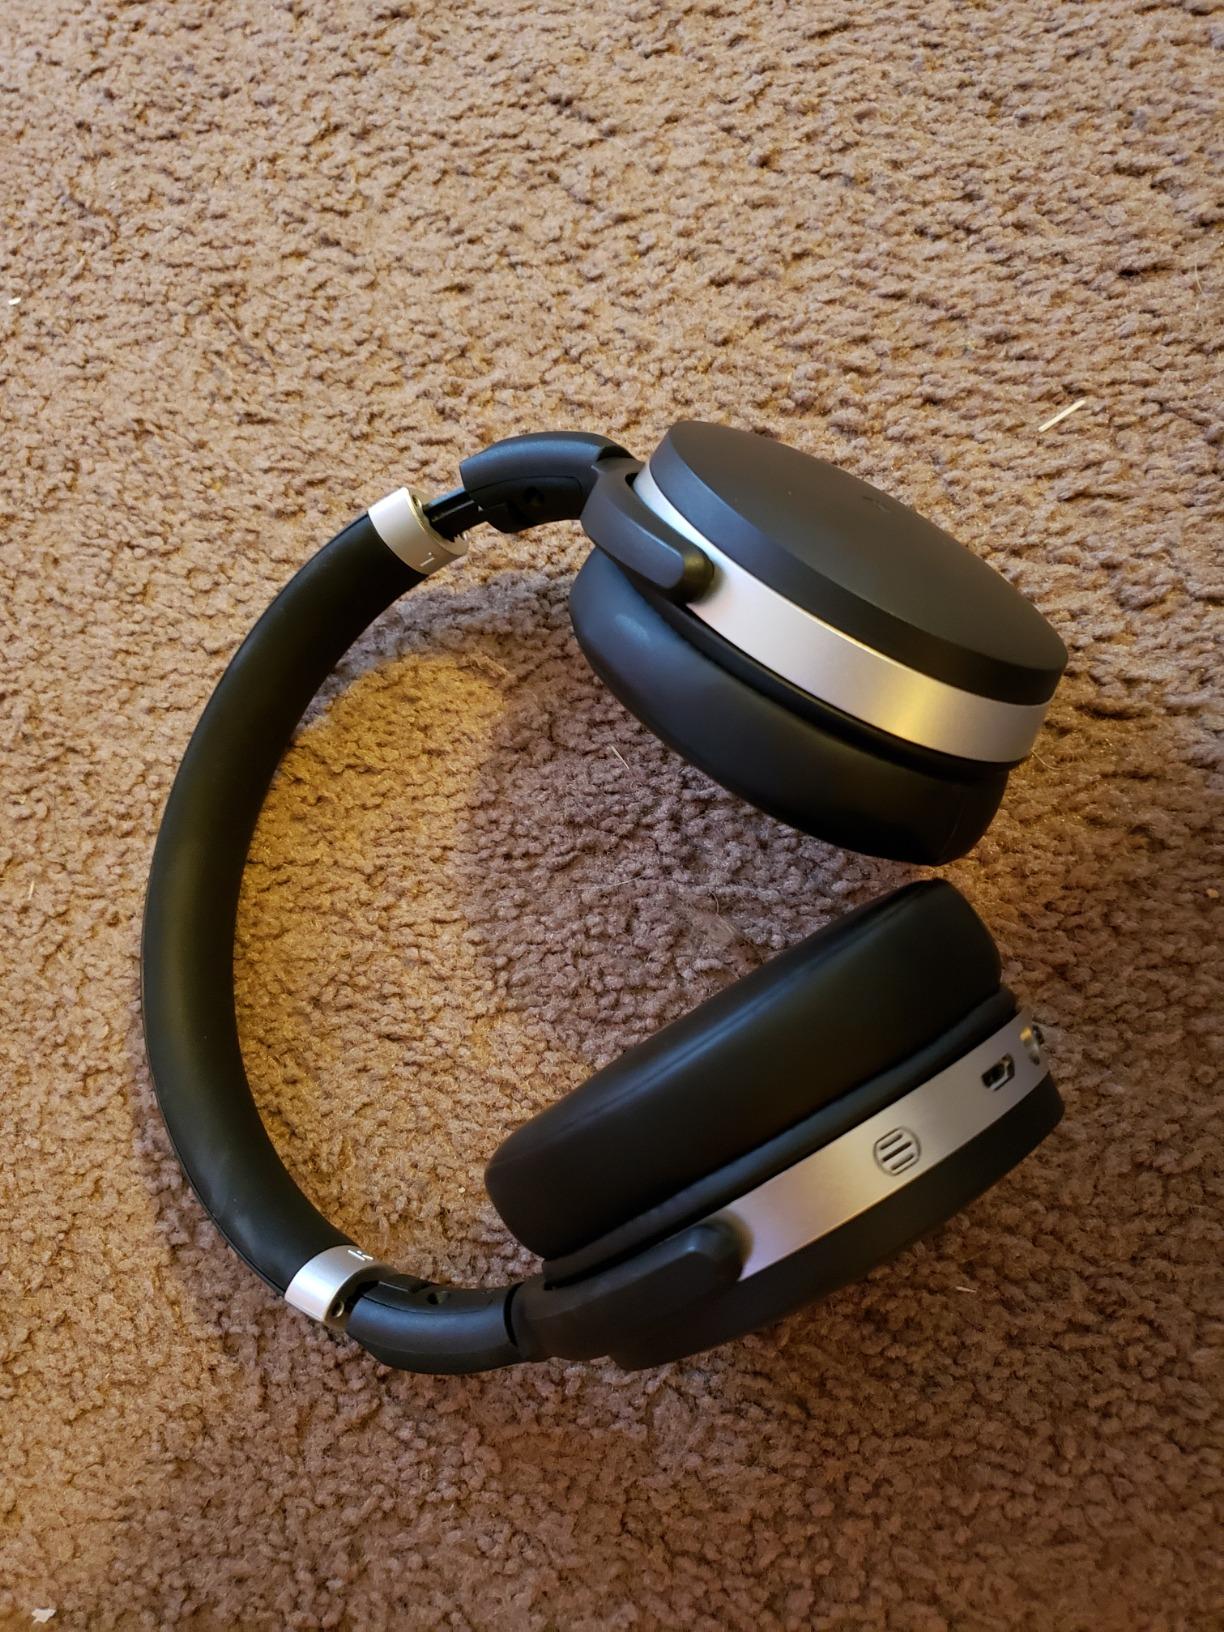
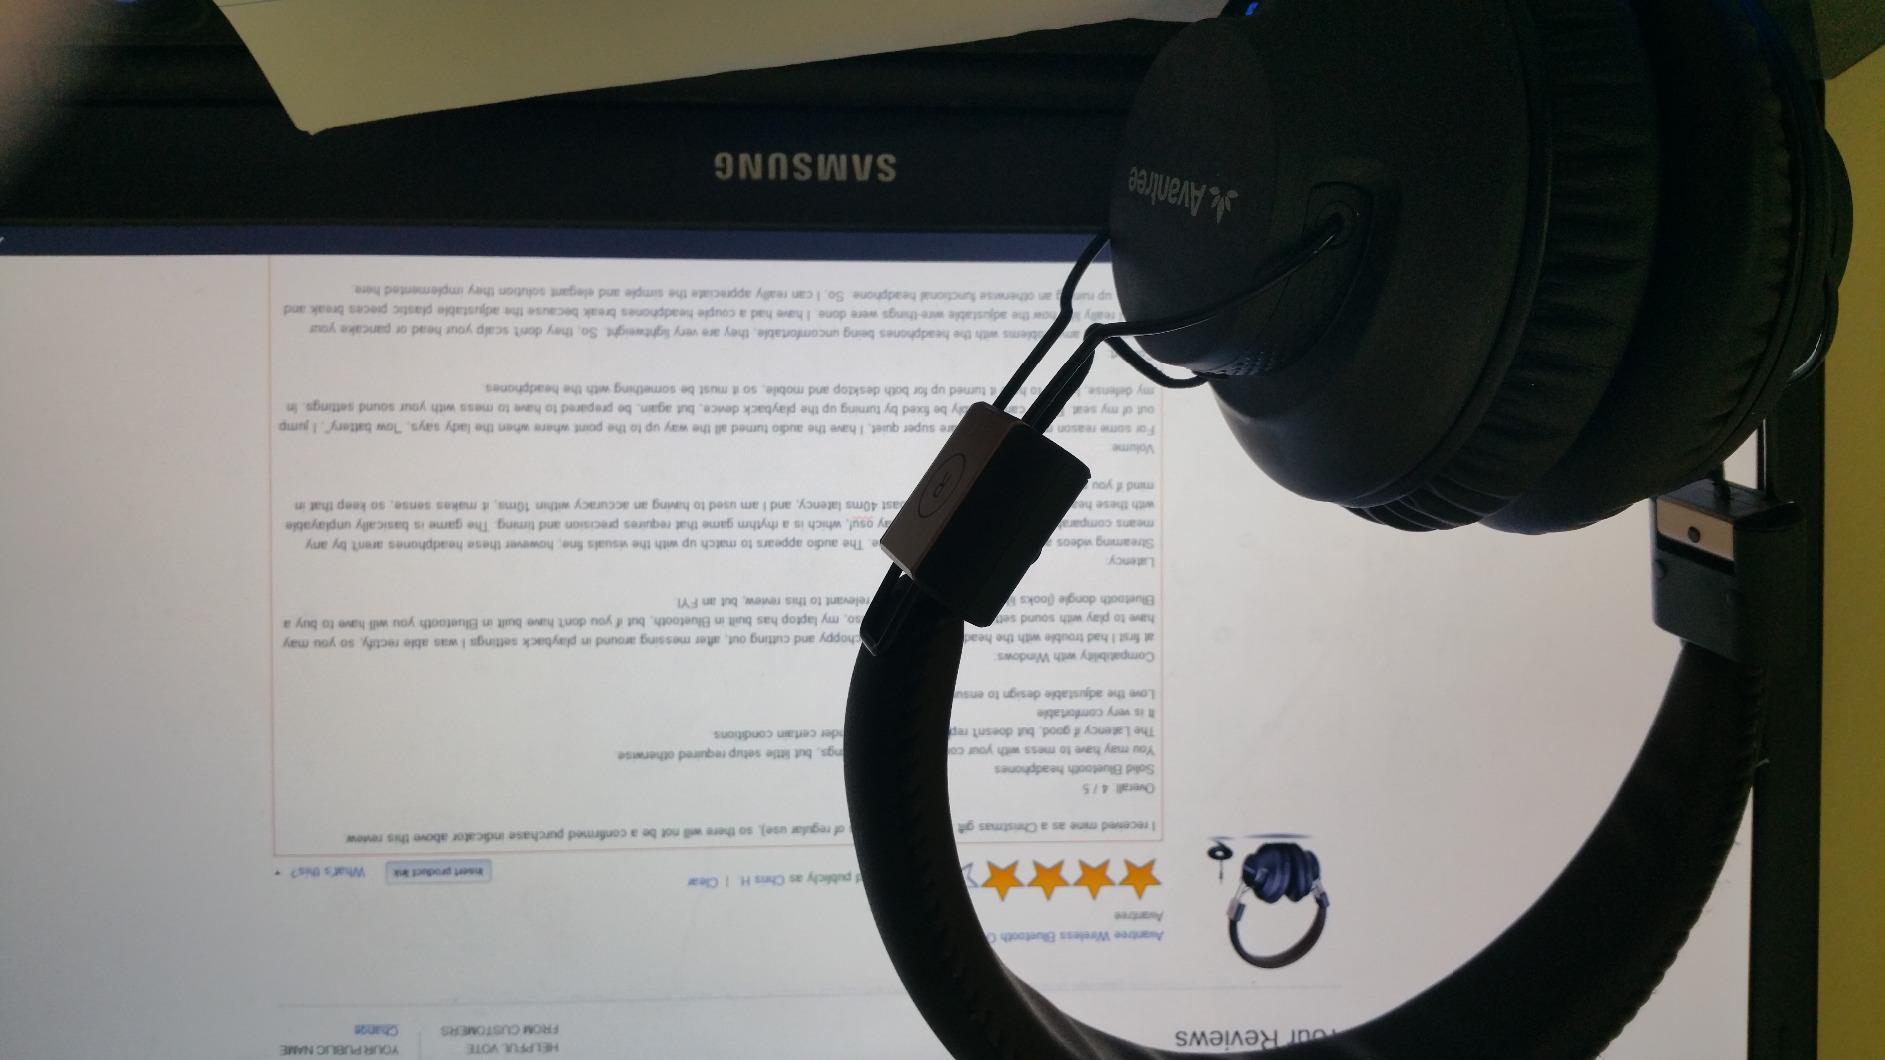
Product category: headphones
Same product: no